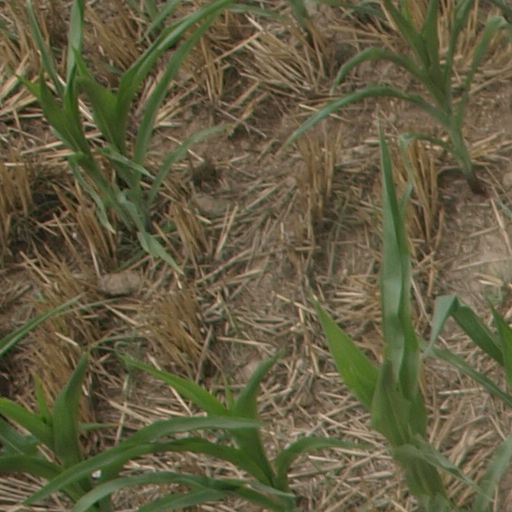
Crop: maize; corn